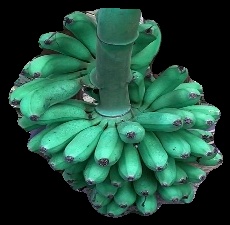
Variety: rasbale
Grade: grade1